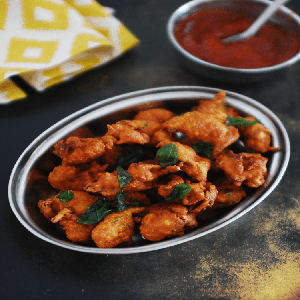
Dish: pakora